Susan Mayer

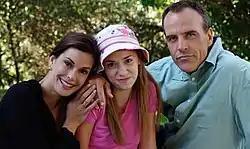
Susan poses with her first husband, Karl, and their daughter, Julie, while having a picnic in a park.

Susan Bremmer was born on November 29, 1966 and was raised by single mother Sophie Bremmer (Lesley Ann Warren), who told her that her father was a member of the United States Merchant Marine who had died in the Battle of Hanoi during the Vietnam War. She was a cheerleader in high school and graduated as valedictorian of her class. She graduated from community college with an art degree. Eventually, Susan began writing and illustrating children's books, the first of which was "Ants in My Picnic Basket".